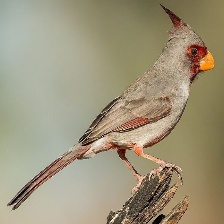
Species: PYRRHULOXIA
Scientific name: CARDINALIS SINUATUS